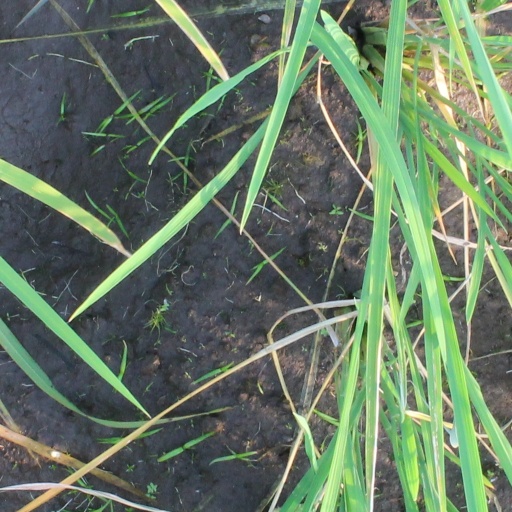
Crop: rice